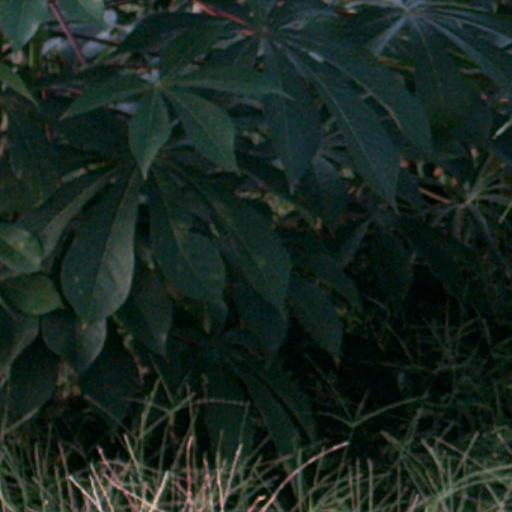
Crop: cassava